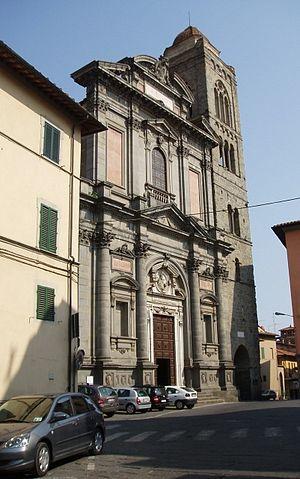
Le Dôme de Pescia est la cathédrale de la ville de Pescia, dans la province de Pistoia en Toscane.
La liste suivante recense les cathédrales en Italie.